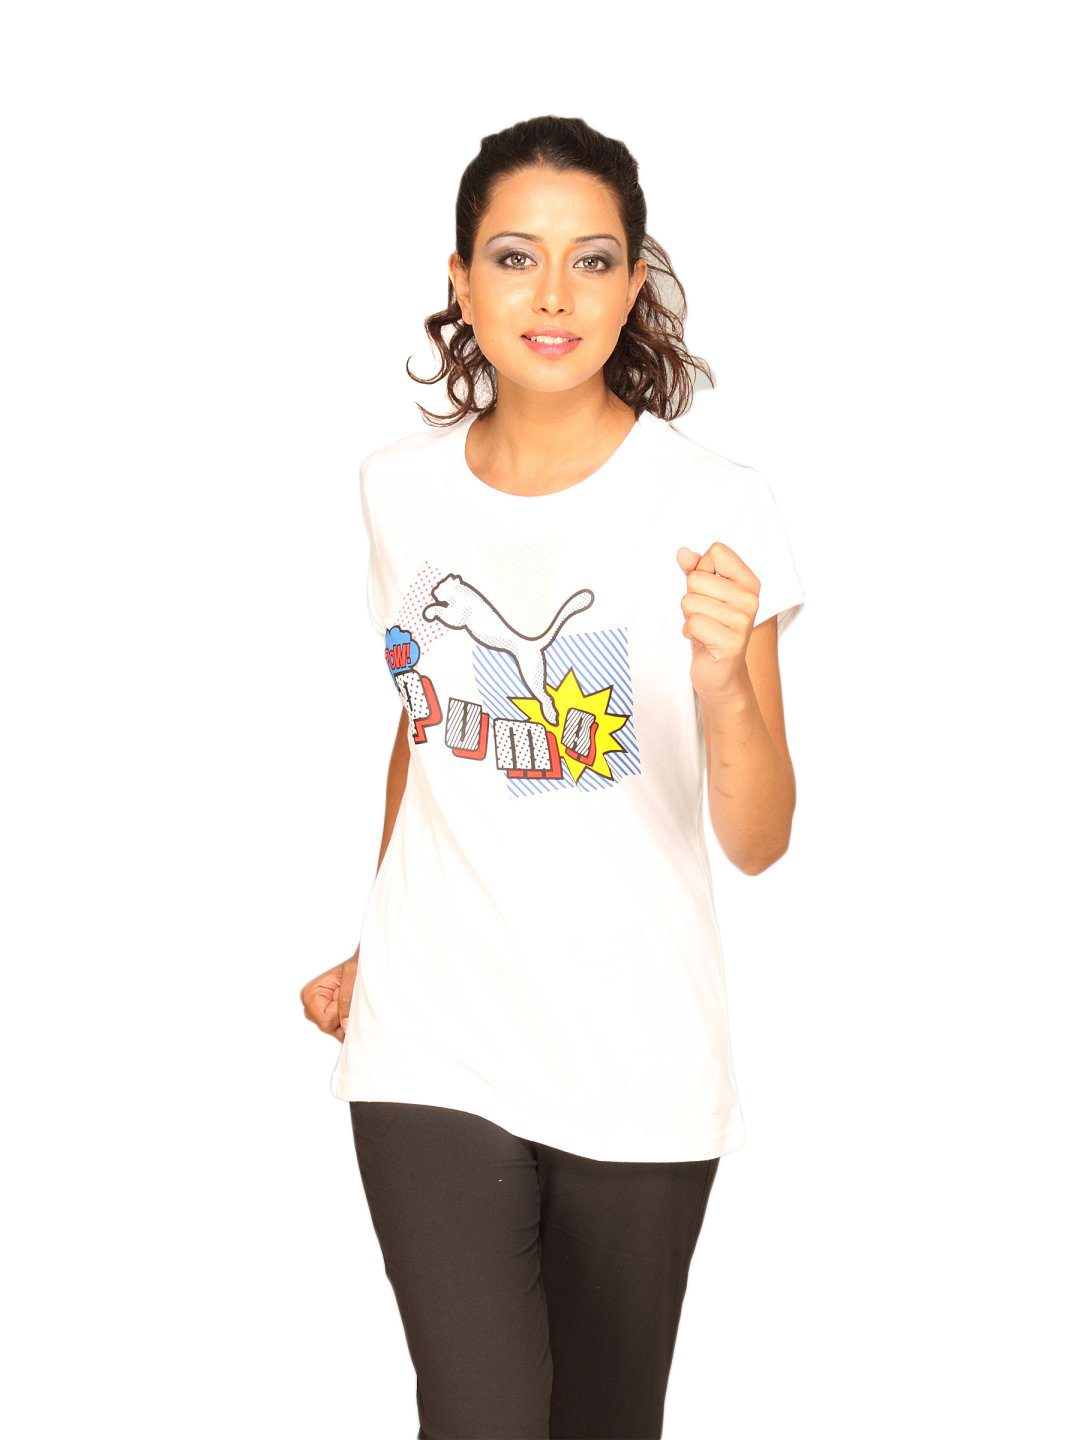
Puma Women's Pop White T-shirt
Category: Apparel / Topwear / Tshirts
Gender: Women
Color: White
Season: Summer 2011
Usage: Casual